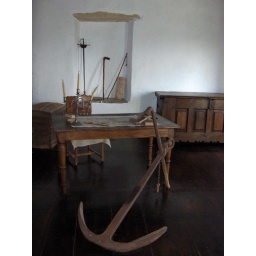
This the office in a traditional Basque house in Sare, France. The family were seafarers, possibly whalers.